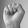
ASL letter: S